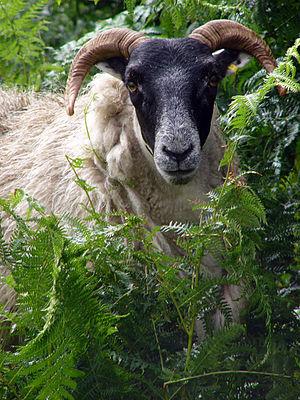
Un mouton sur Kerrera.